Alpha effect

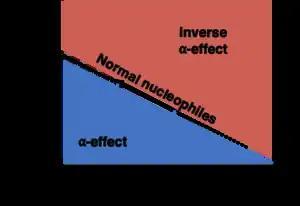
Figure 3. Plot of reactivity and basicity shows the (inverse)-α-effect

First, the α-nucleophiles with downward deviation, in other words, higher reactivity shown considering the basicity or lower basicity given the reactivity, were grouped as nucleophiles showing α-effect. The second group had nucleophiles with small or no deviation from the line plotted by six normal nucleophiles. Lastly, the third group had nucleophiles showing inverse α-effect, meaning that they are above the plotted line or have less reactivity considering their high basicity. Relative density functional theory, activation strain model, energy decomposition analysis, and Kohn-Sham molecular orbital analysis the three groups had a distinction in HOMO lobes and HOMO-LUMO gaps.